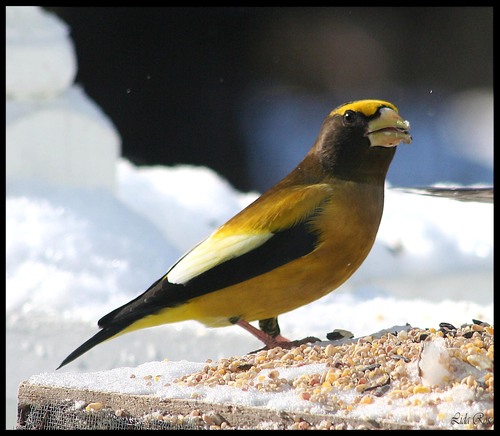
a bird with yellow breast, yellow and white primaries and black secondaries, yellow crown and wide, cream bill.
the bird has a yellow abdomen and dark yellow breast with a black throat and retrice.
bird has brown and black feathers and a being beak
this bird with large with black and yellow feathers.
this bird is yellow with black on its wings and has a long, pointy beak.
a small, sleek bird with a yellow belly and crown, slightly curved yellow bill, and black throat and wings.
this bird is almost entirely yellow except for its wings which are black, and the bird has a small bill.
this bird has a yellow head and black tail feathers.
a yellow crown and breasted bird with white wingbars, black primaries and an off-white, stubby bill.
this bird is yellow with black and has a very short beak.
Species: Evening Grosbeak